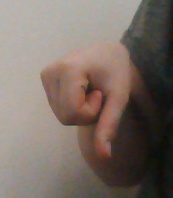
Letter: waw